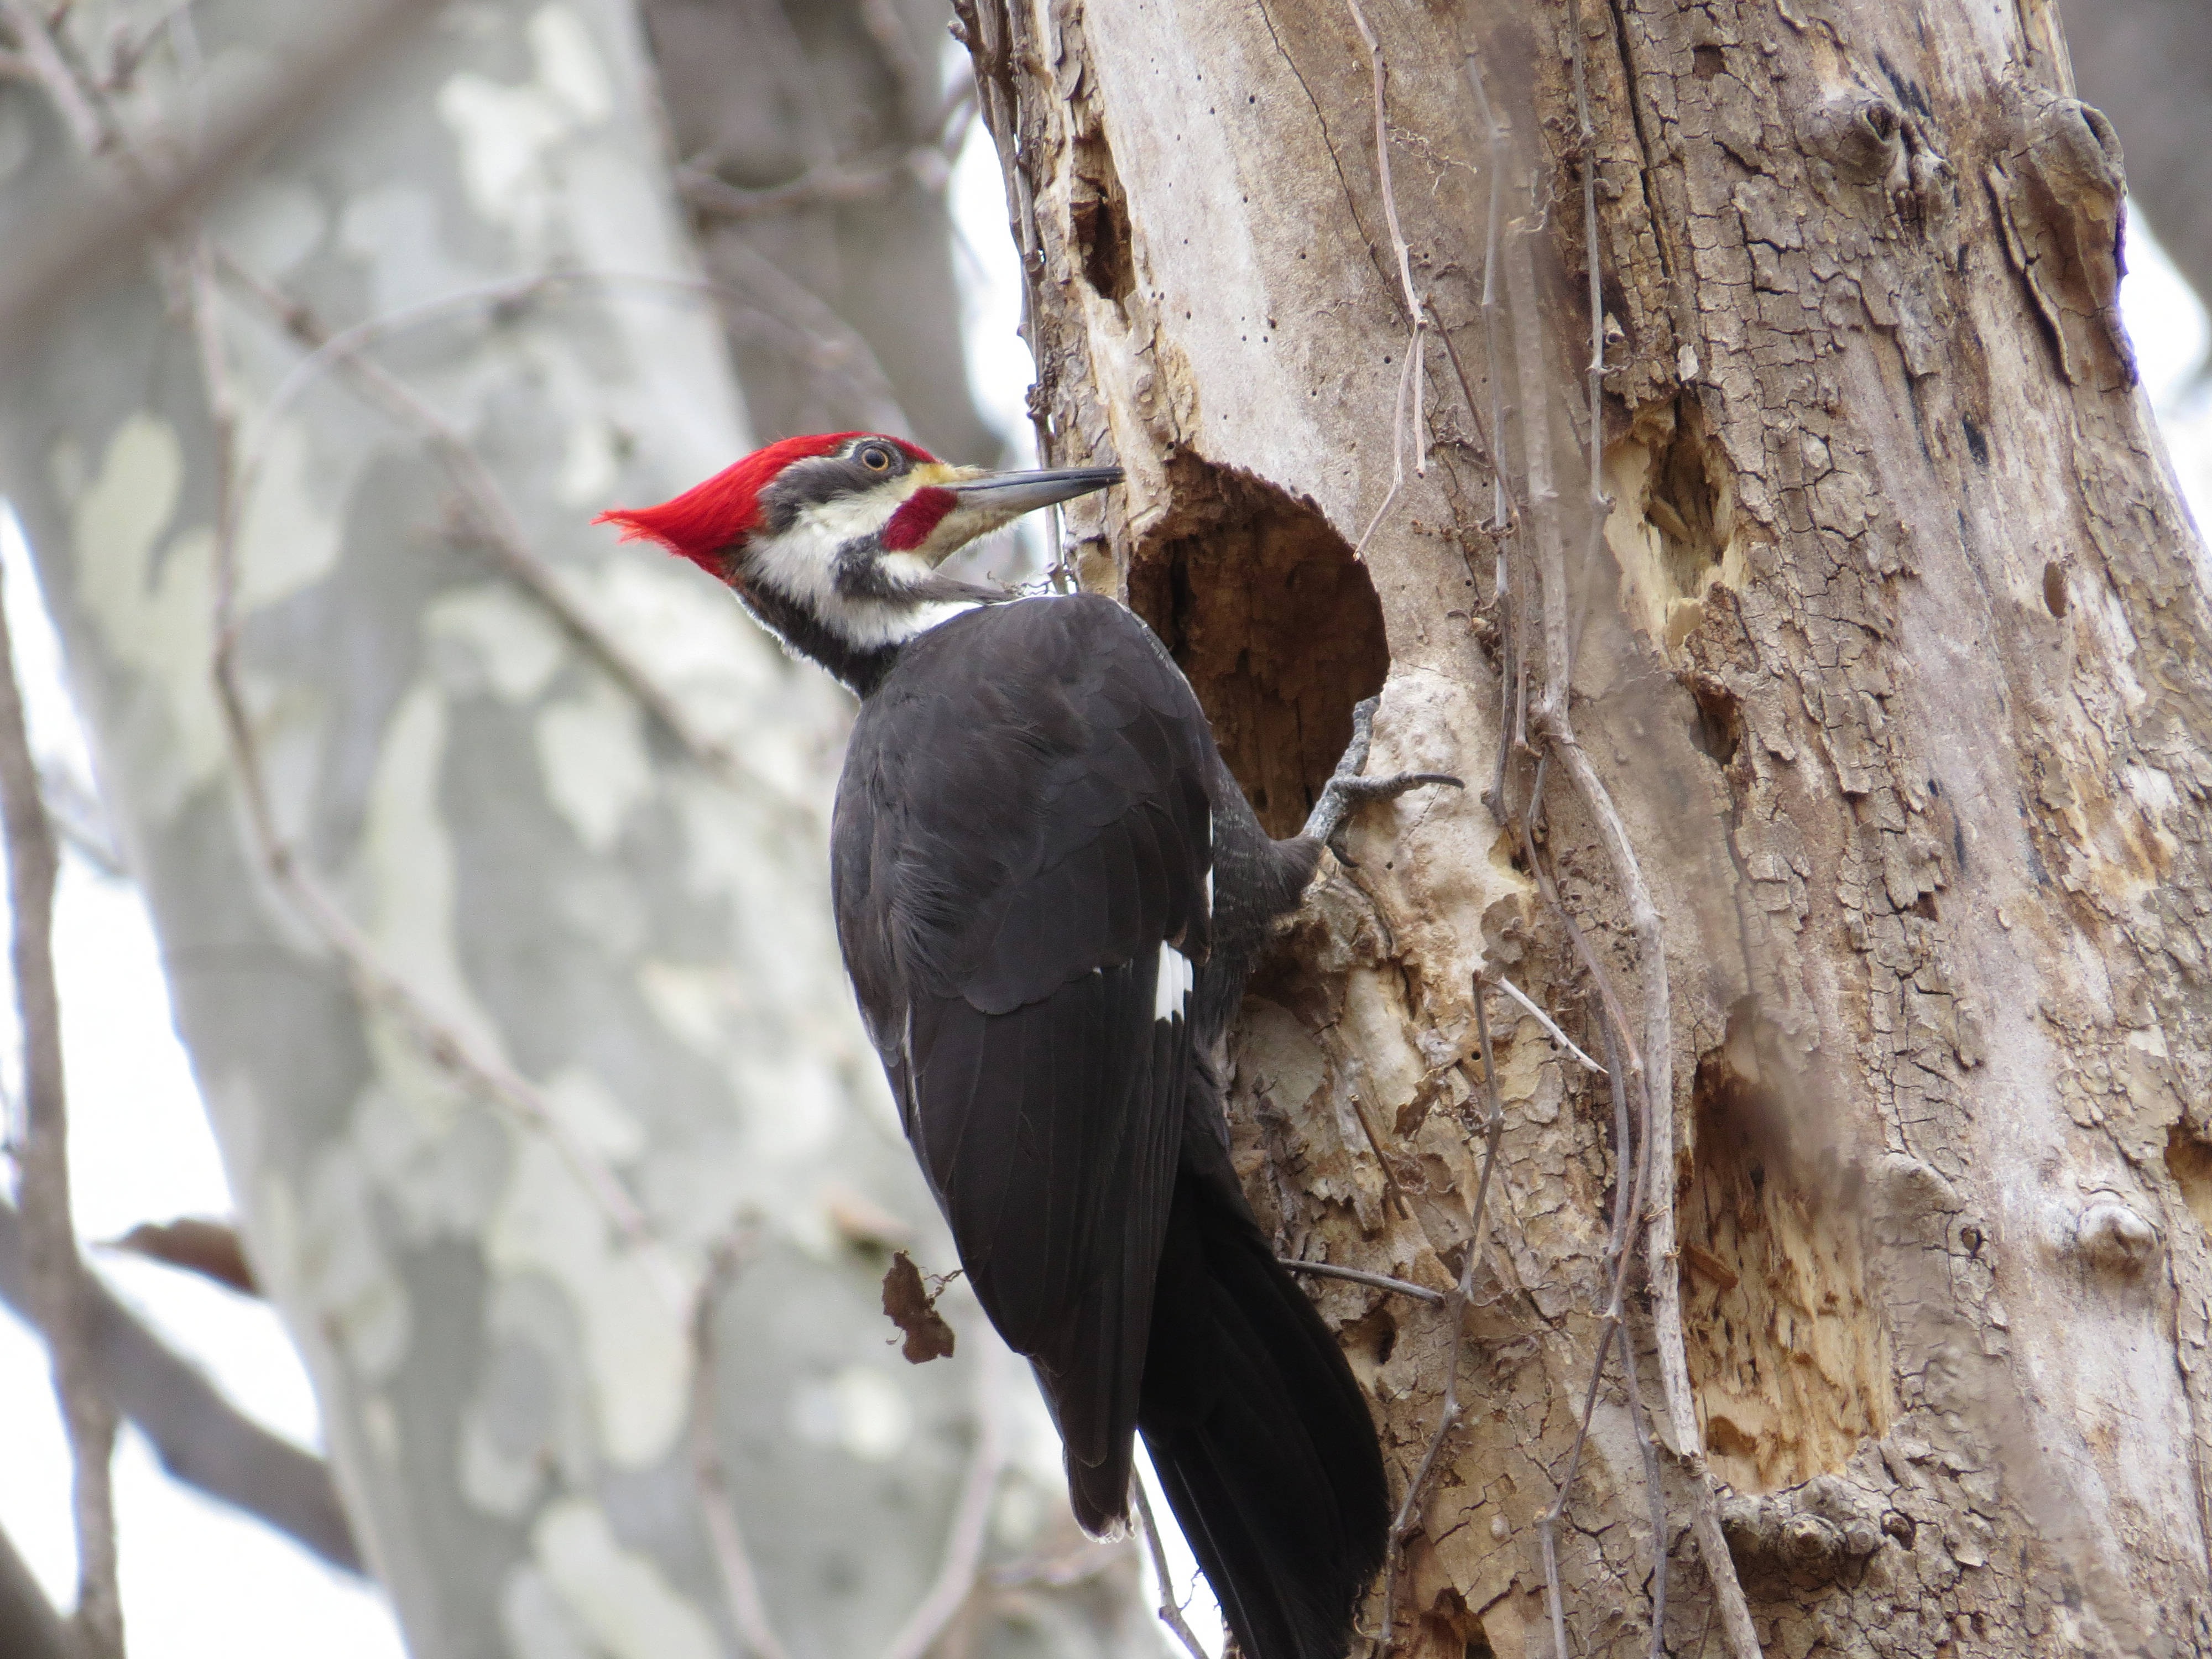
tree, nature, forest, branch, bird, wing, wildlife, wild, beak, black, fauna, feathers, vertebrate, woodpecker, pileated woodpecker, perching bird, piciformes